George Parsons Lathrop

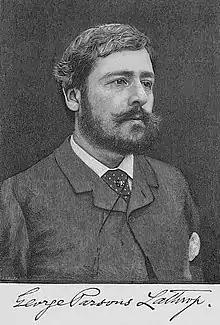

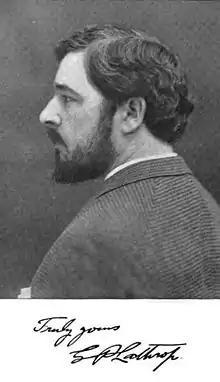

George Parsons Lathrop (August 25, 1851 – April 19, 1898) was an American poet, novelist, and newspaper editor.